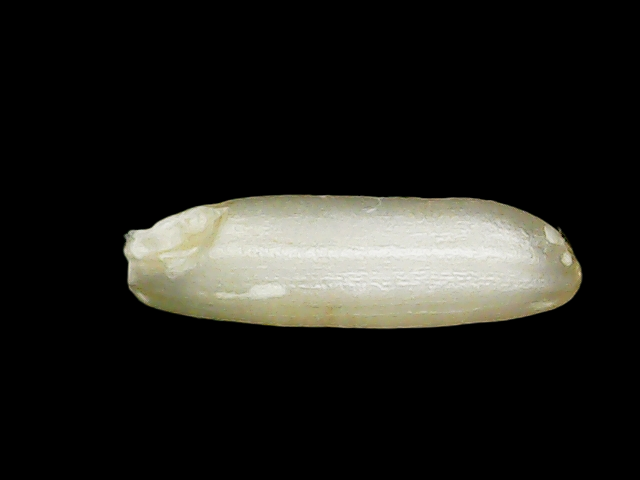
Rice variety: Binadhan21